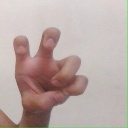
अक्षर: छ